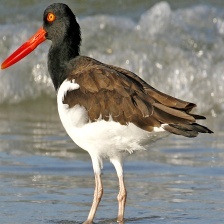
Species: OYSTER CATCHER
Scientific name: HAEMATOPUS
ImageNet parent category: oystercatcher